Selective sweep

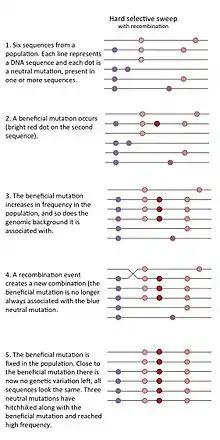
This is a diagram of a hard selective sweep. It shows the different steps (a beneficial mutation occurs, increases in frequency and fixes in a population) and the effect on nearby genetic variation.

Sweeps do not occur when selection simultaneously causes very small shifts in allele frequencies at many loci each with standing variation (polygenic adaptation).